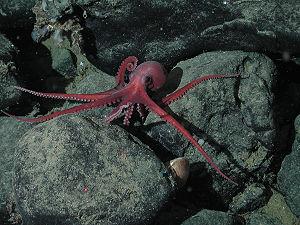
Un mont sous-marin est une montagne ou un ancien volcan s'élevant depuis le fond de la mer mais sans atteindre la surface de l'océan.
Au sens strict, la faune abyssale désigne l'ensemble des animaux vivant dans la zone abyssale des océans, c'est-à-dire vivant entre 4 000 et 6 000 m de profondeur. Toutefois, dans l'usage courant, l'expression faune abyssale désigne généralement l'ensemble des espèces vivant à partir de 200 mètres de profondeur et au-delà. À ces profondeurs, les caractéristiques de l'environnement sont très difficiles : la pression de l'eau est très élevée, la température est très basse et quasi constante, l'oxygène n'est disponible qu'en quantité très limitée, la nourriture est très rare et, surtout, la lumière venant du soleil ne pénètre pratiquement plus : c'est la zone dite aphotique, elle-même divisée en zones mésale, bathyale, abyssale et hadale. La photosynthèse y étant difficile, les végétaux ne peuvent s'y développer ; cet environnement est donc seulement occupé par des animaux et certains microorganismes non végétaux.
Benthoctopus est un genre de mollusques de l'ordre des octopodes.